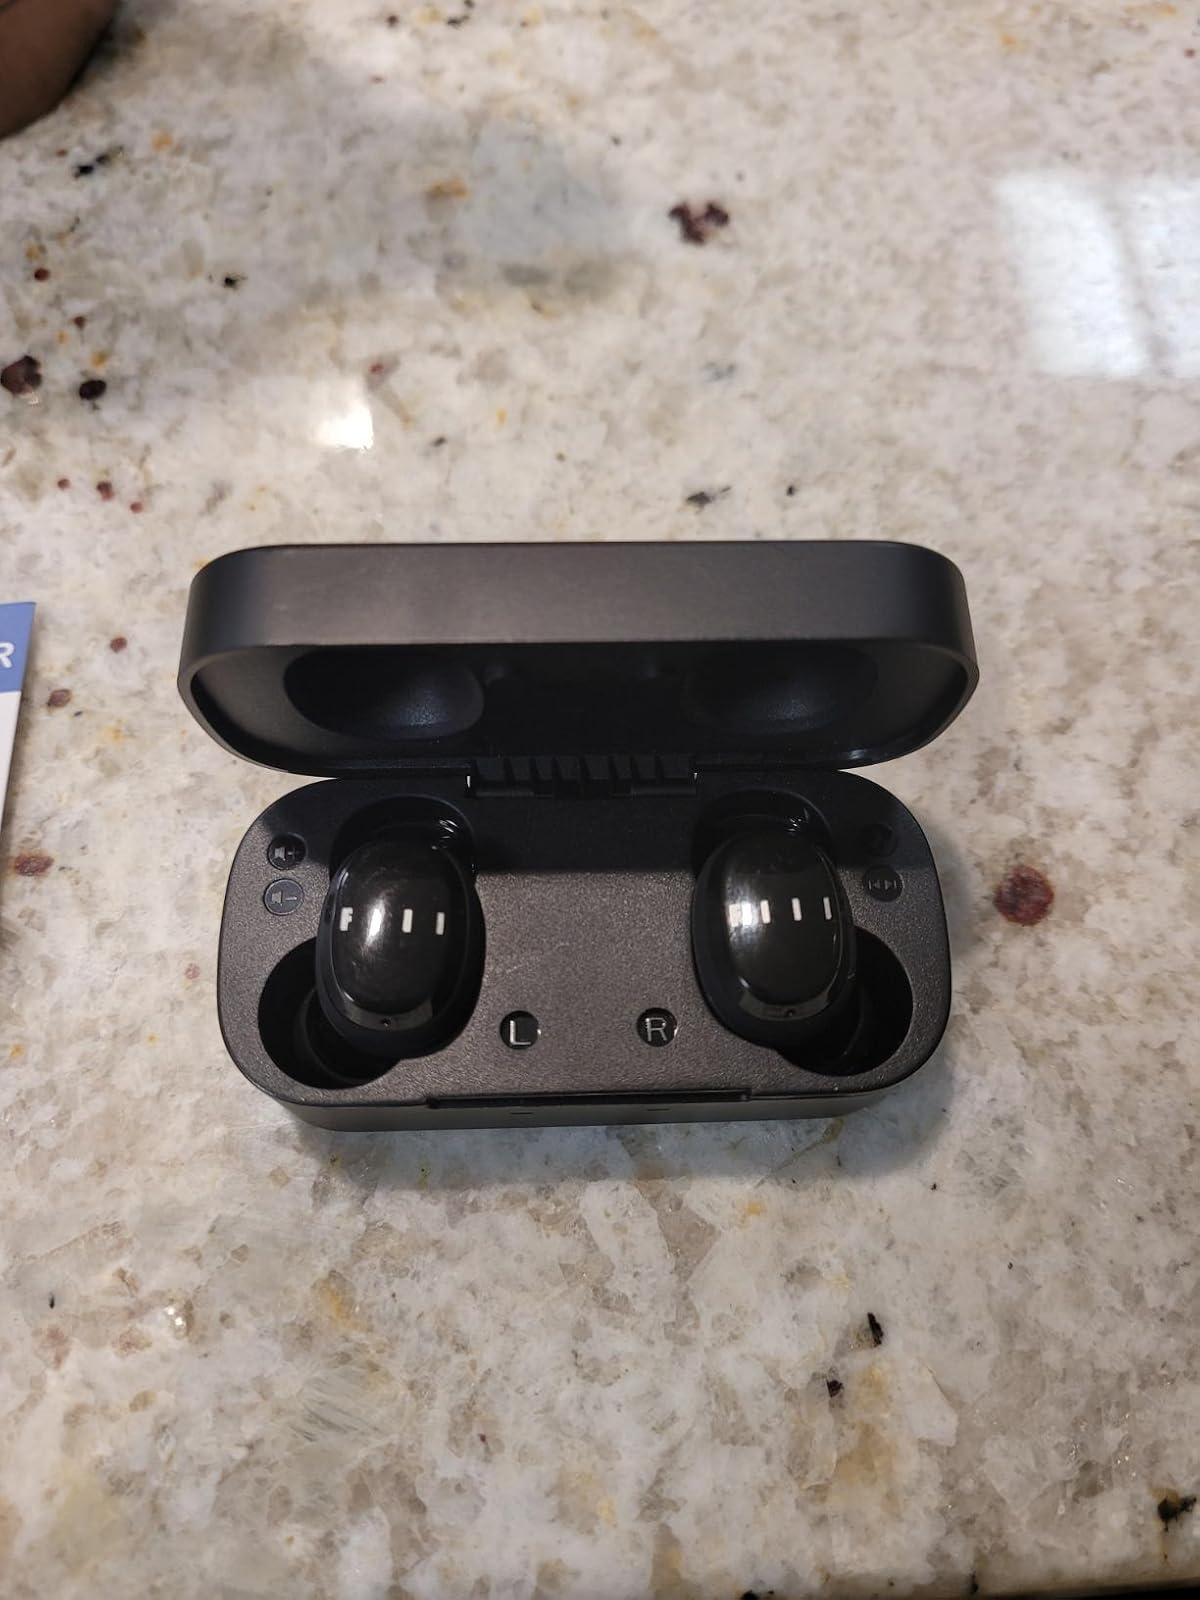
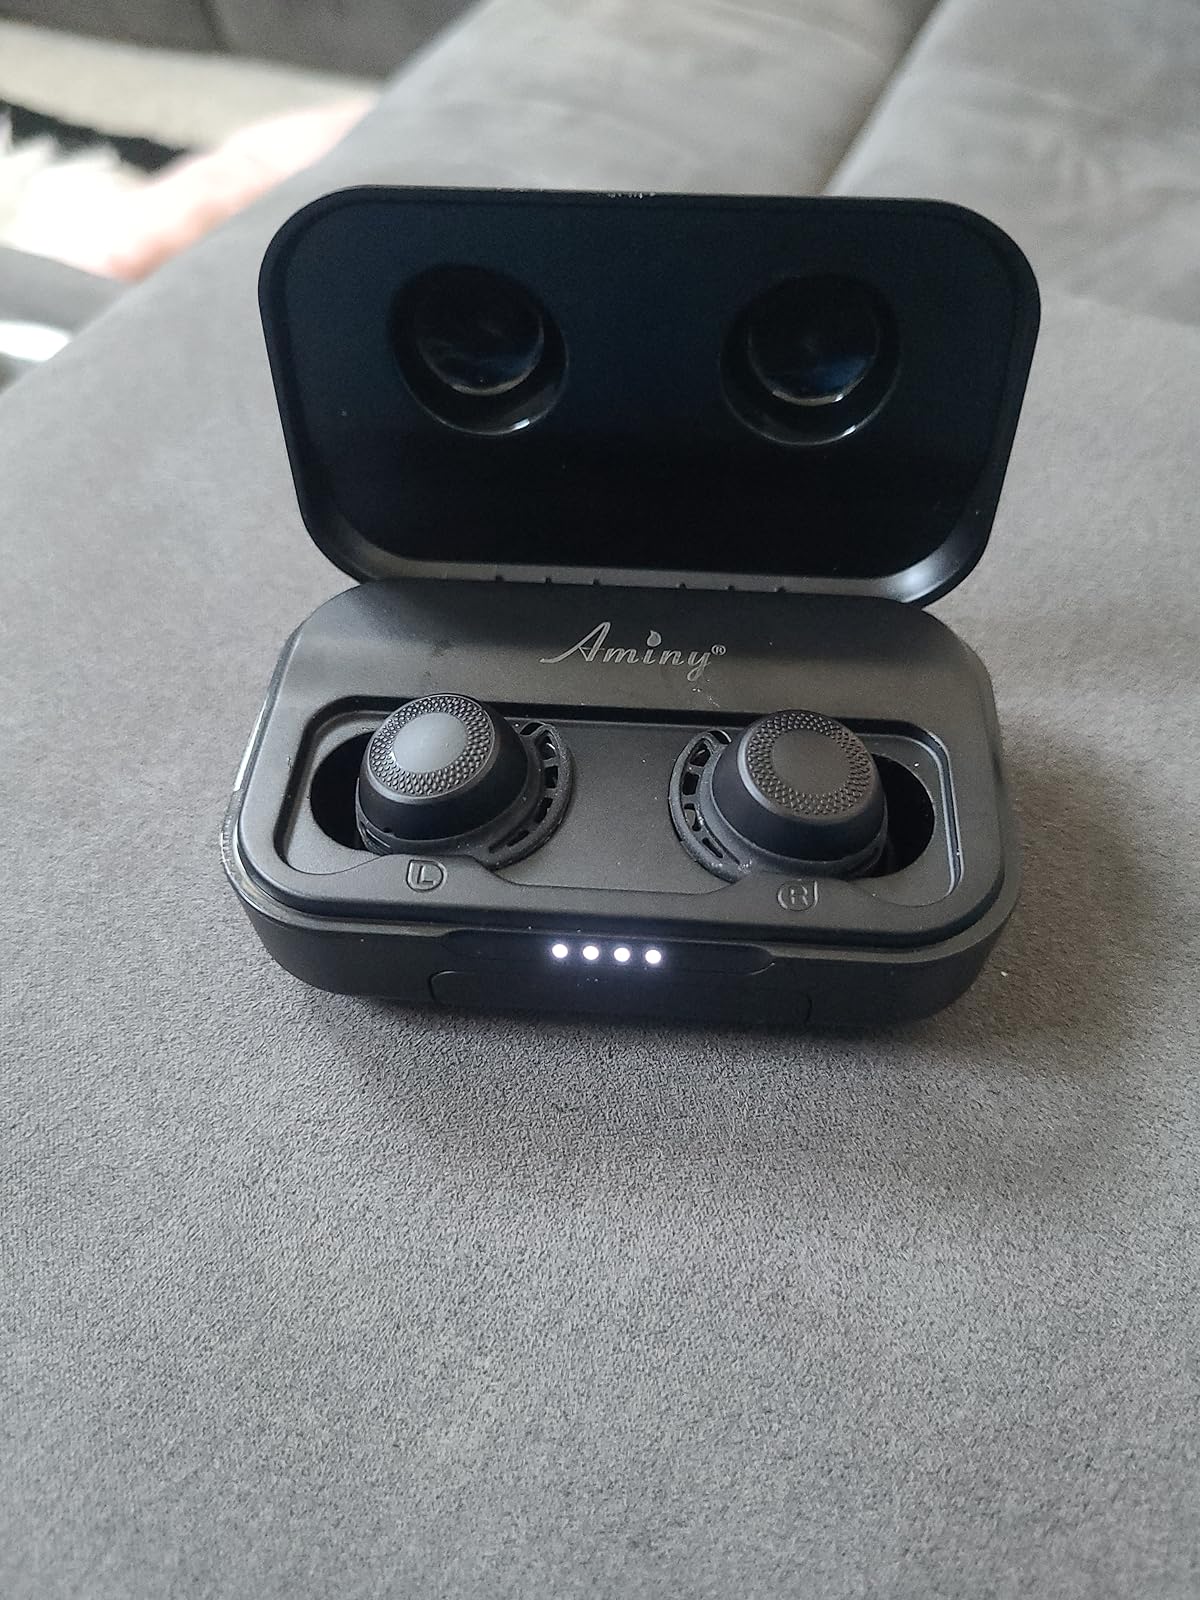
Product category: earbuds
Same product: no